Campo del Cielo

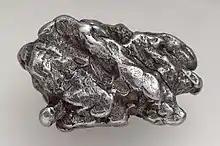
A 17-g specimen

Since the crater field's discovery, hundreds of iron pieces have been recovered, weighing from a few milligrams to 34 tonnes. "Otumpa", a mass of approximately 1 tonne, was discovered in 1803. A portion of this mass was taken to Buenos Aires in 1813, then donated to the British Museum. Other large fragments are summarized in the table below. The mass called "El Taco" was originally , but the largest remaining fragment weighs .